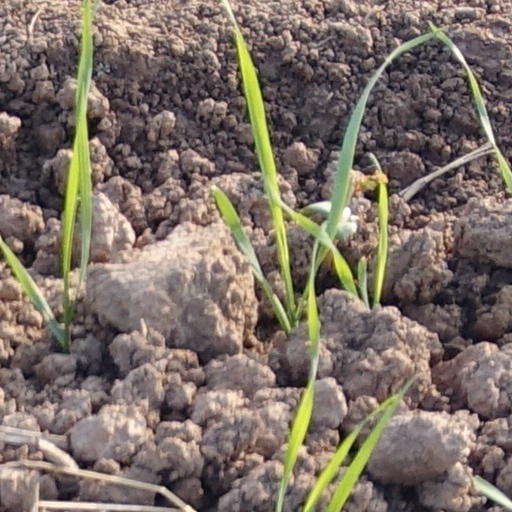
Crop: wheat